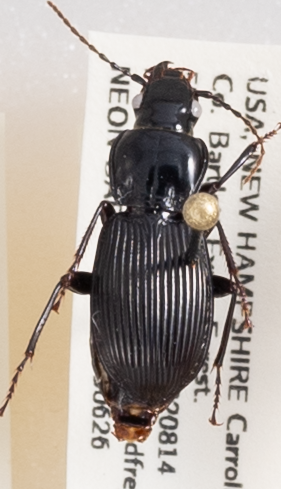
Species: Pterostichus coracinus
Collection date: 2019-06-26
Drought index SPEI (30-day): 0.362
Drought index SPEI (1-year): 1.22
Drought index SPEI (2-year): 0.998